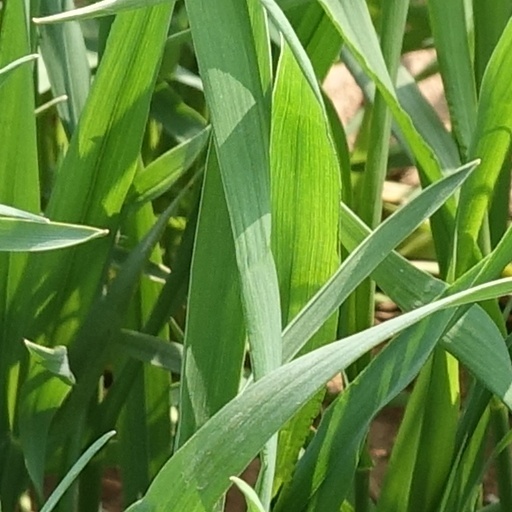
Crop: wheat